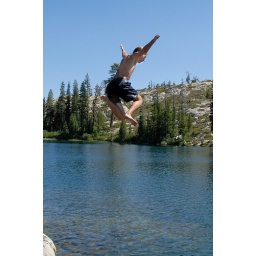
Brett jumping off rock into Long Lake near Serene Lakes-02-2 7-29-07